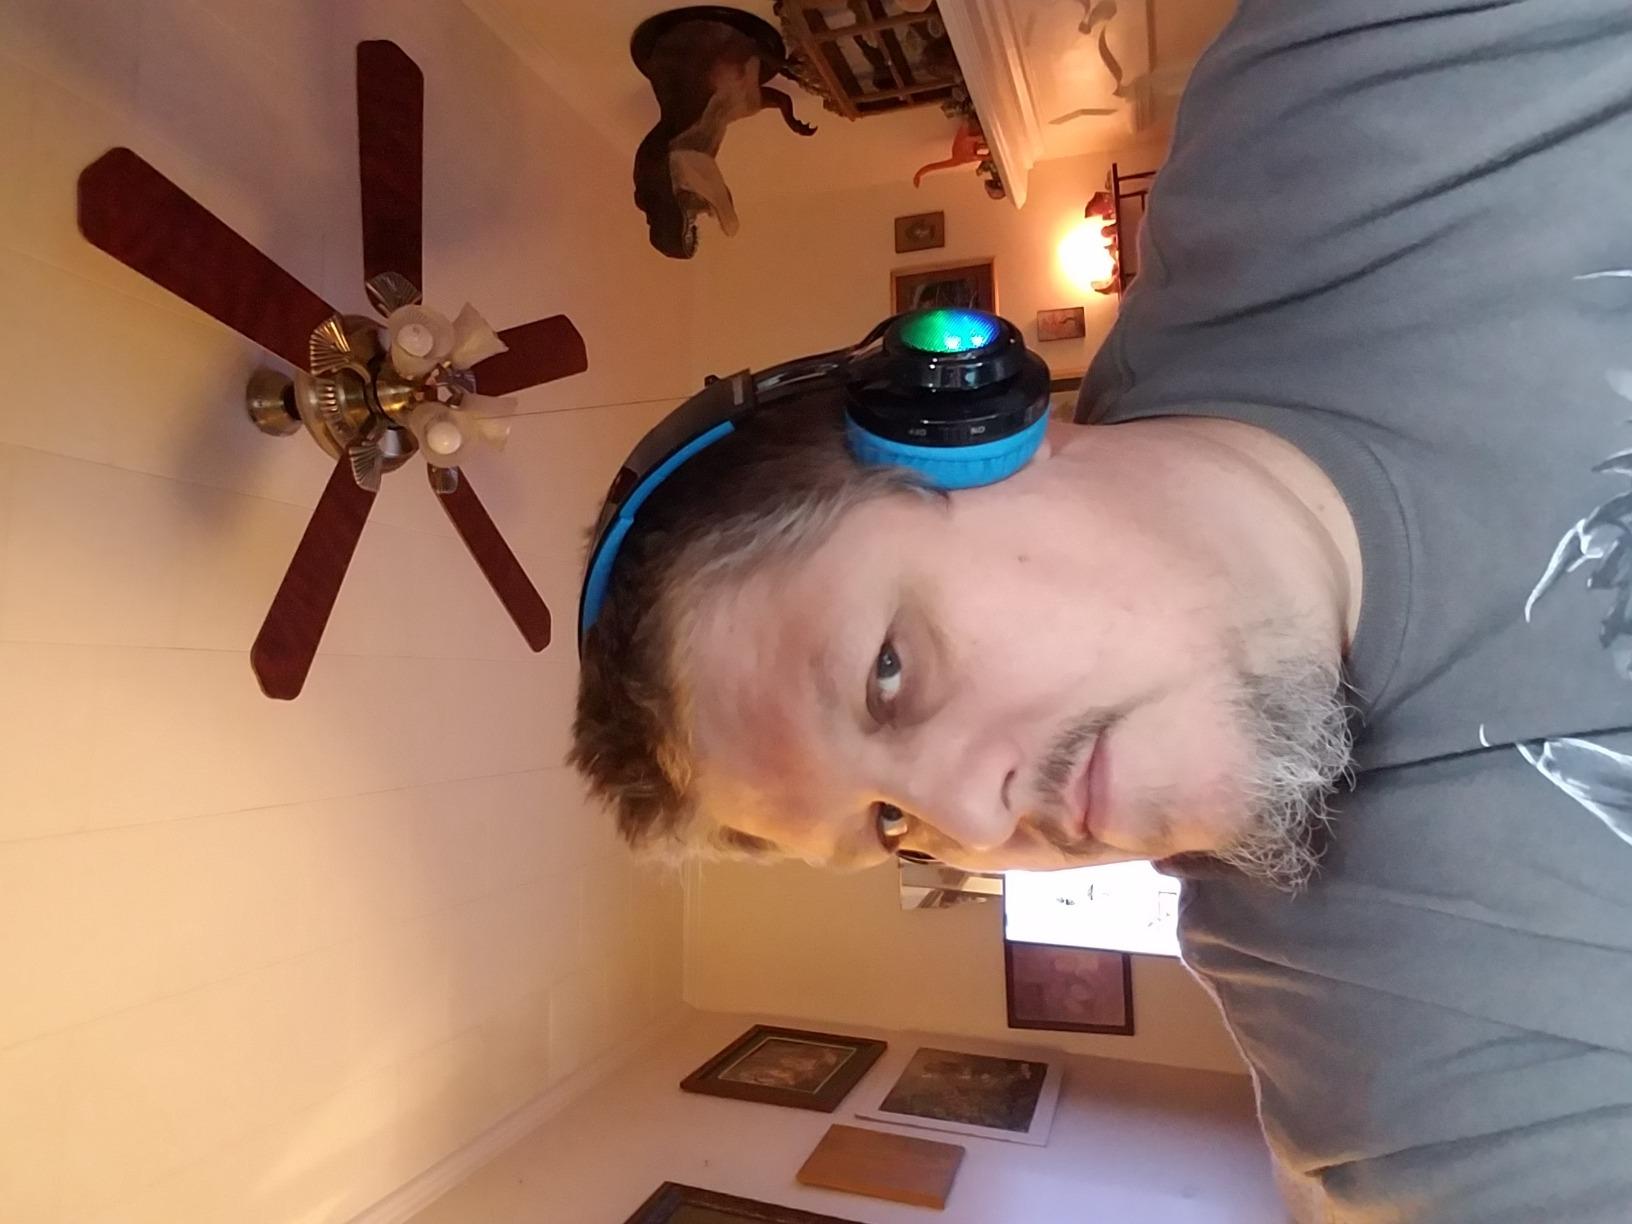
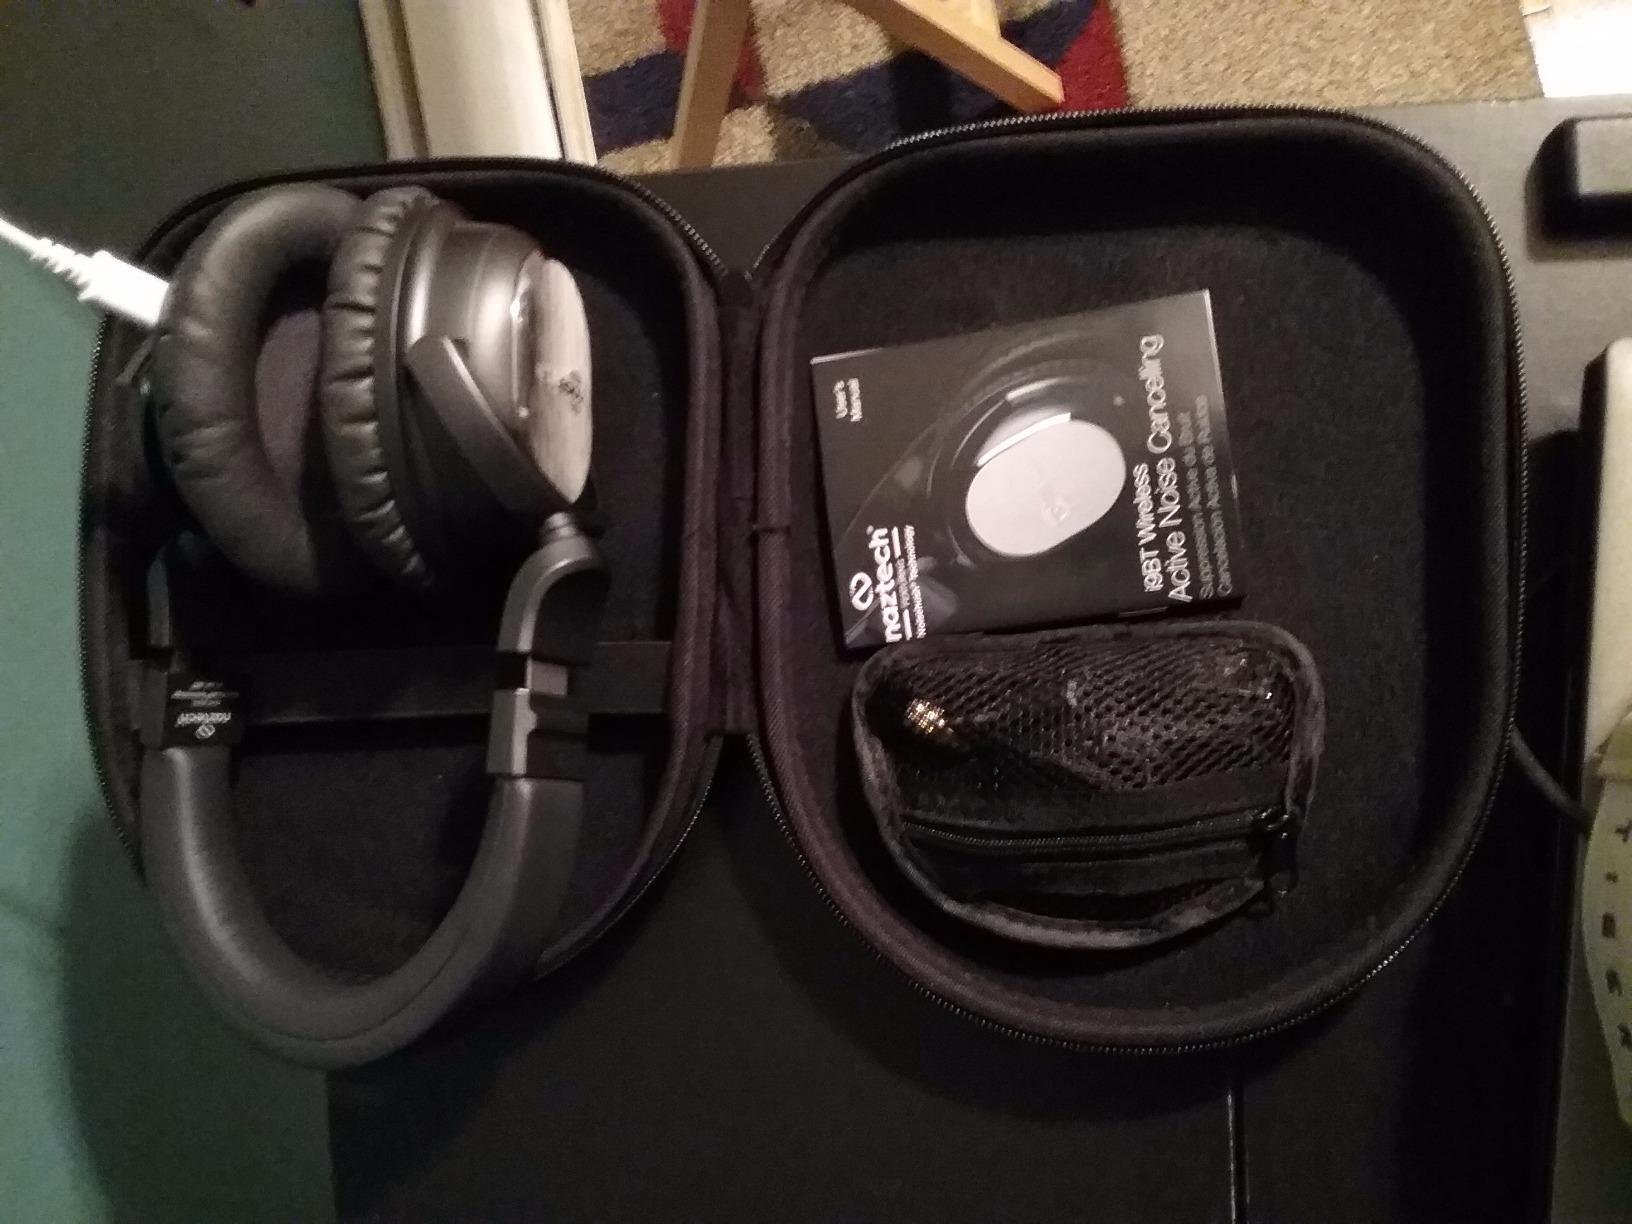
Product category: headphones
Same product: no